Places of worship in Bengaluru

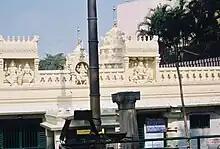
One of the oldest cave temples in Bengaluru

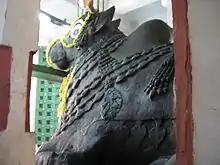
One of the biggest Nandi idols in the world

A famous temple built in the 16th century during the rule of Kempegowdas, is the Bull temple or the Nandi Temple (‘Nandi' in Sanskrit means ‘joyful') made of granite. This temple built in 1537 on a hill top with a porch in the Vijayanagara architectural style is named after the large granite Nandi monolith placed on a plinth in the temple shrine. The temple is exclusive for the worship of the sacred bull in Hinduism, known as Nandi, Lord Shiva's vahana, or animal mount. Nandi idol at this temple is said to be one of the largest in the world, with height of about and length. Temples for Dodda Ganapathy (huge Ganesha -– height & wide) and for Lord Shiva, a little above the Ganesha temple, are also located at the foot of the hill. A groundnut fair called Kadalekay Parishe in Kannada language, which is linked to a popular folklore legend, is held by farmers every year during November to thank Nandi for the good yield of this crop and to seek further blessings.